Kalinga (province)

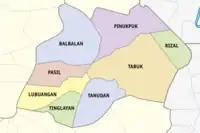

The province is drained mainly by the Chico River, with its headwaters in the Mountain Province and emptying into the Cagayan River. The Chico River has several tributaries: Bunog River in Tinglayan in the south; the Tanudan and Biga Rivers in the east; Pasil River in the central area; and Poswoy, Dao-angan, Mabaca and Saltan Rivers in the west.